Swat Museum

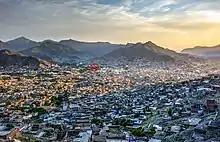
Location of Swat Museum in Saidu Sharif city.

The museum contains Gandharan statuettes and friezes depicting the lives of the Buddha along with seals, small reliquaries and other treasures, mostly from Butkara No 1 and Odigram. Additionally, there are pre-Buddhist artefacts, and an ethnographic gallery with traditional carved Swati furniture, jewelry and embroideries. A recent discovery, includes a stone ‘board’ game found at the Buddhist Complex of Amluk-Dara, of a sort still played in the valley today.